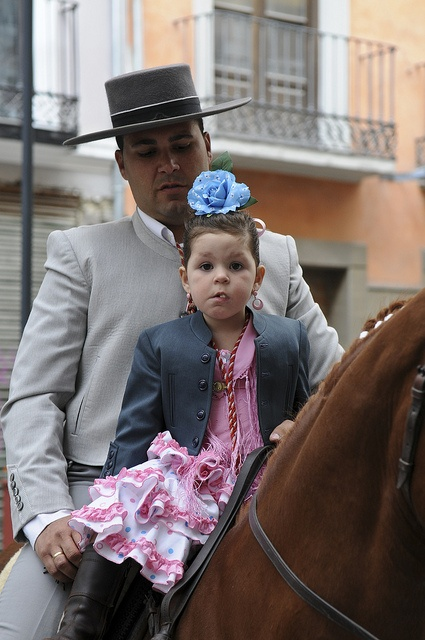
A man sitting on top of a brown horse with a  little girl.
A little girl with a cute blue bow; vest and long fluffy pink dress is riding a horse in front a man wearing a hat.
A little girl is sitting on a horse with her father.
A young girl and a man sitting on a horse.
a man with a young girl riding a horse in her pink dress and big flower on her head